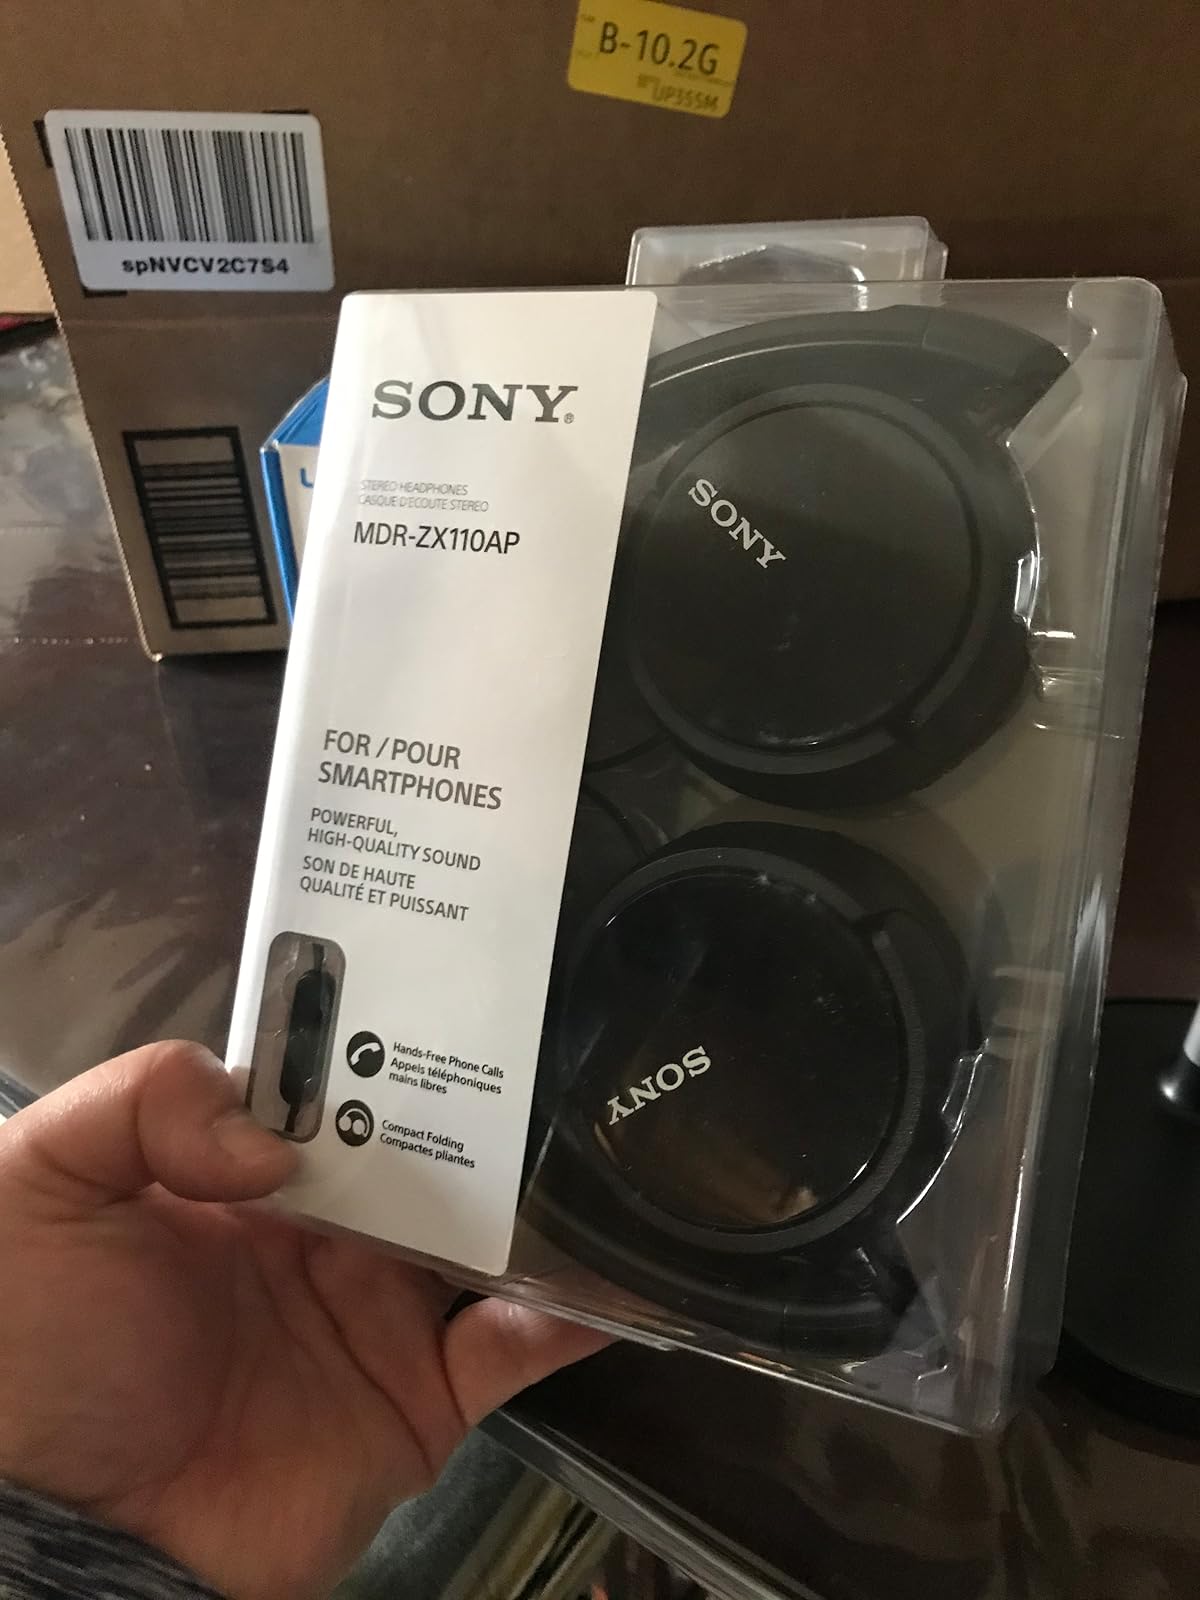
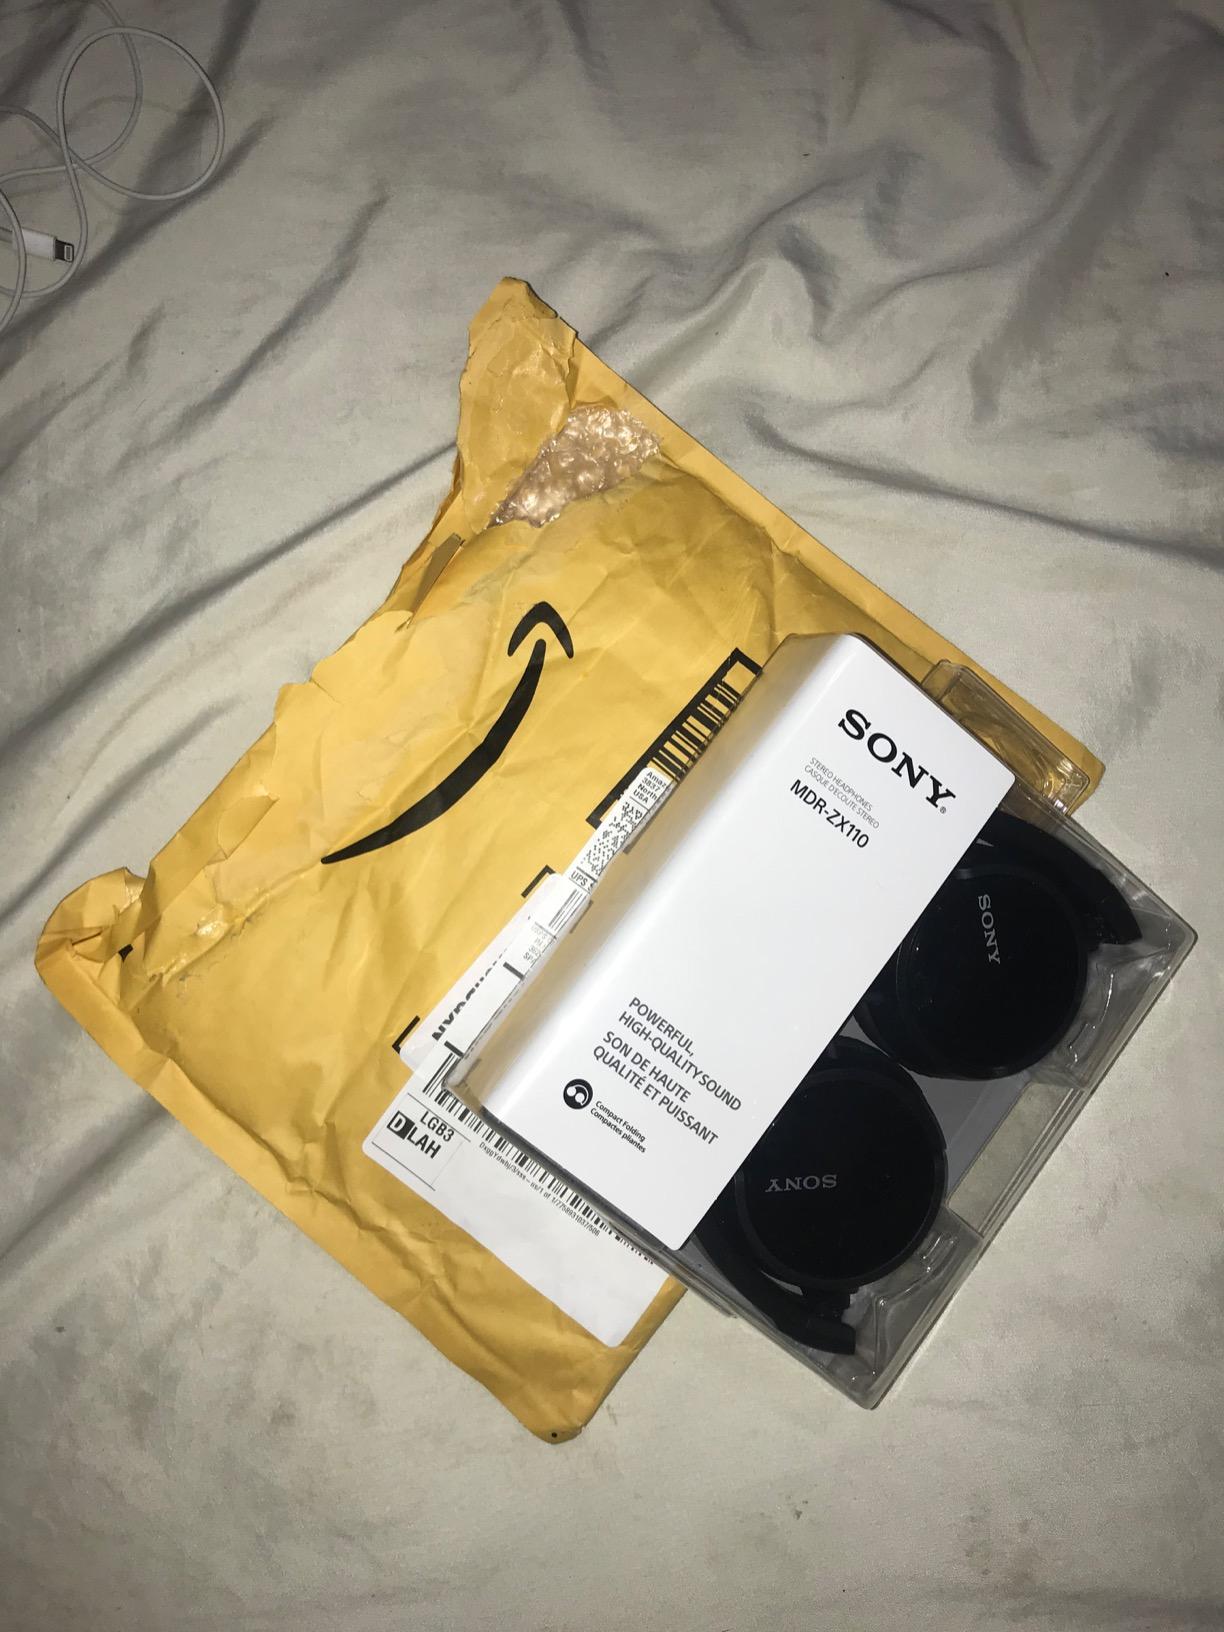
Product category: headphones
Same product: no